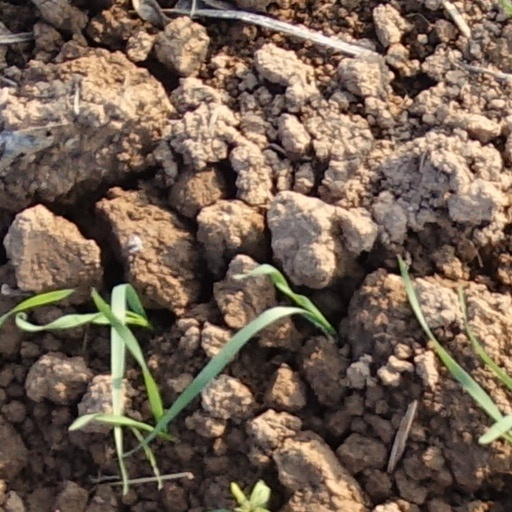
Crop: wheat